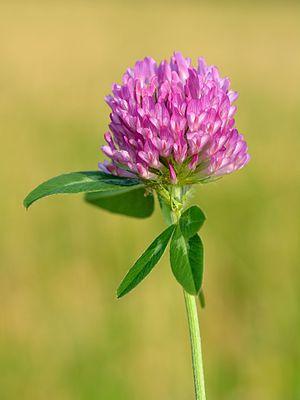
Trifolium pratense, le trèfle violet, appelé aussi trèfle des prés, est une espèce de plantes dicotylédones de la famille des Fabaceae, sous-famille des Faboideae, originaire d'Eurasie et d'Afrique du Nord.
Cette liste de Tracheophyta de Bosnie-Herzégovine, ainsi que d’espèces introduites est un aperçu incomplet d’espèces de mousses, de fougères, de gymnospermes et d’angiospermes citées dans la littérature disponible en langues bosniaque, croate, serbe et serbo-croate. Cet aperçu n’inclue pas des espèces cultivées ni celles occasionnellement introduites.